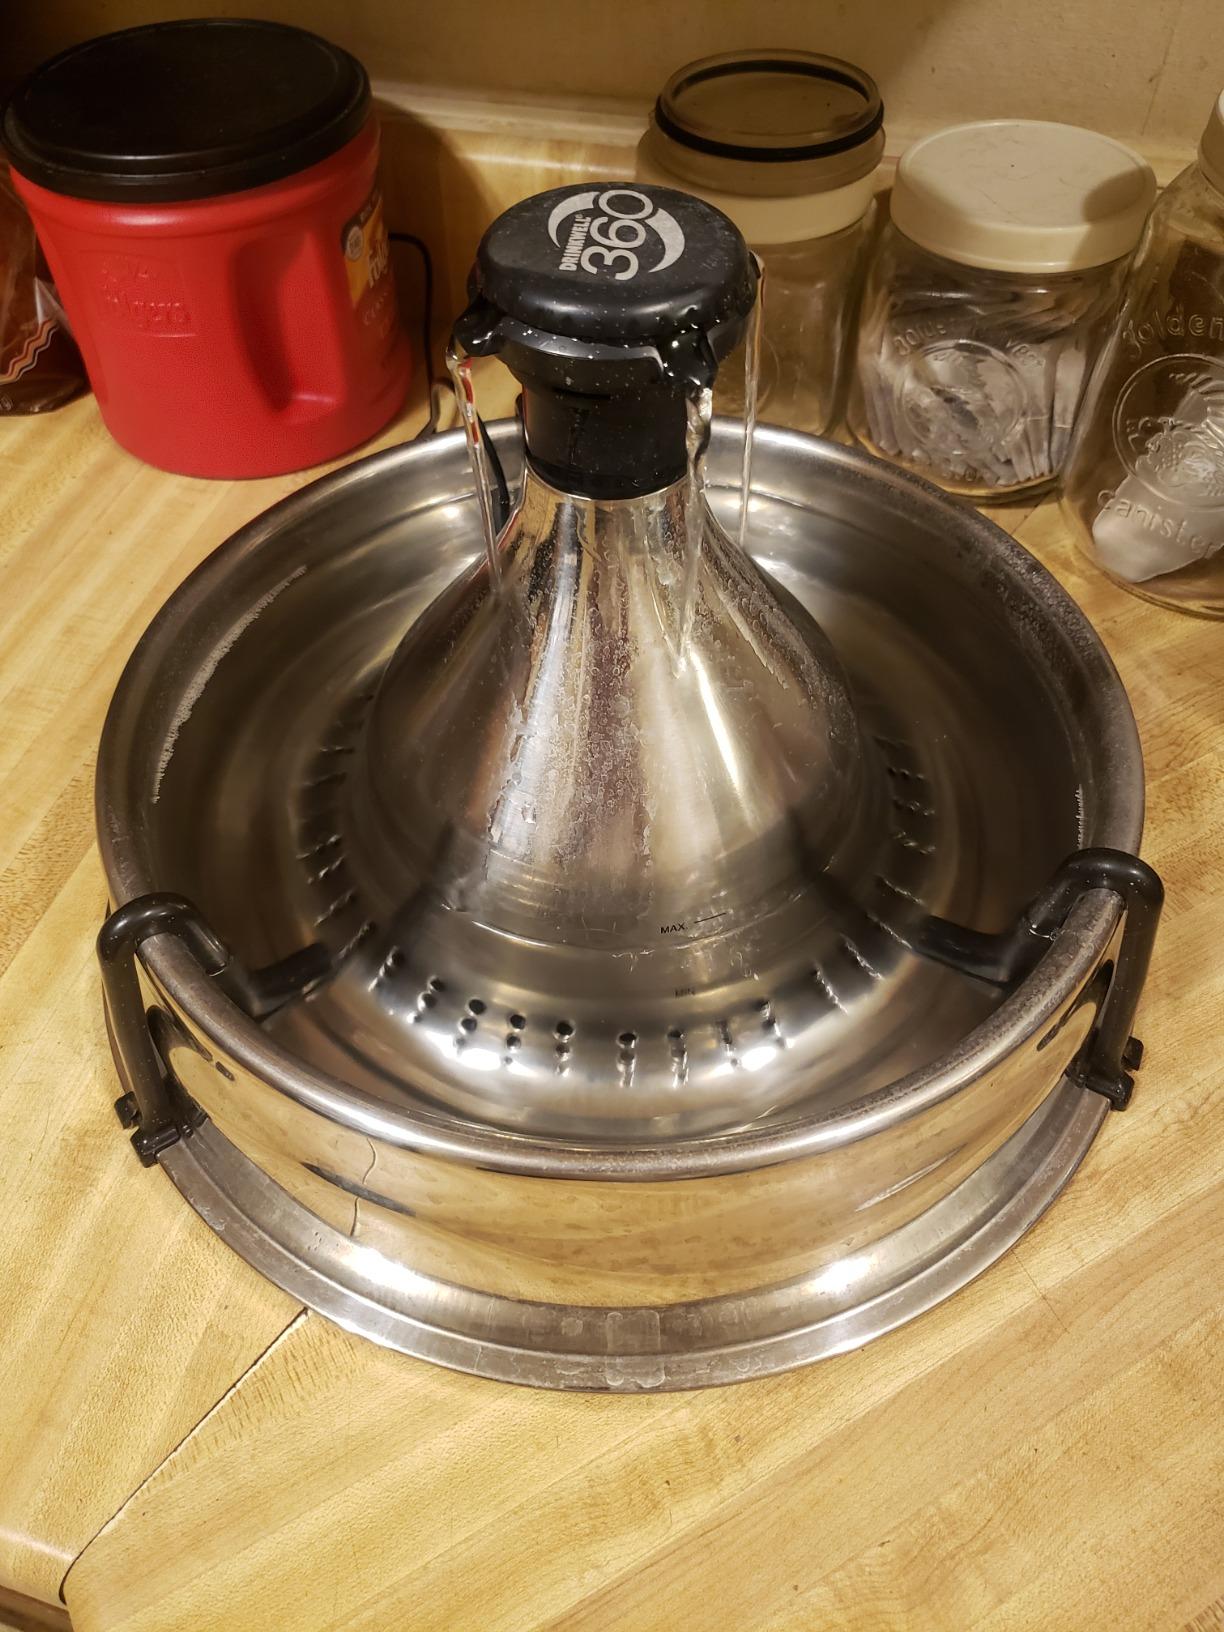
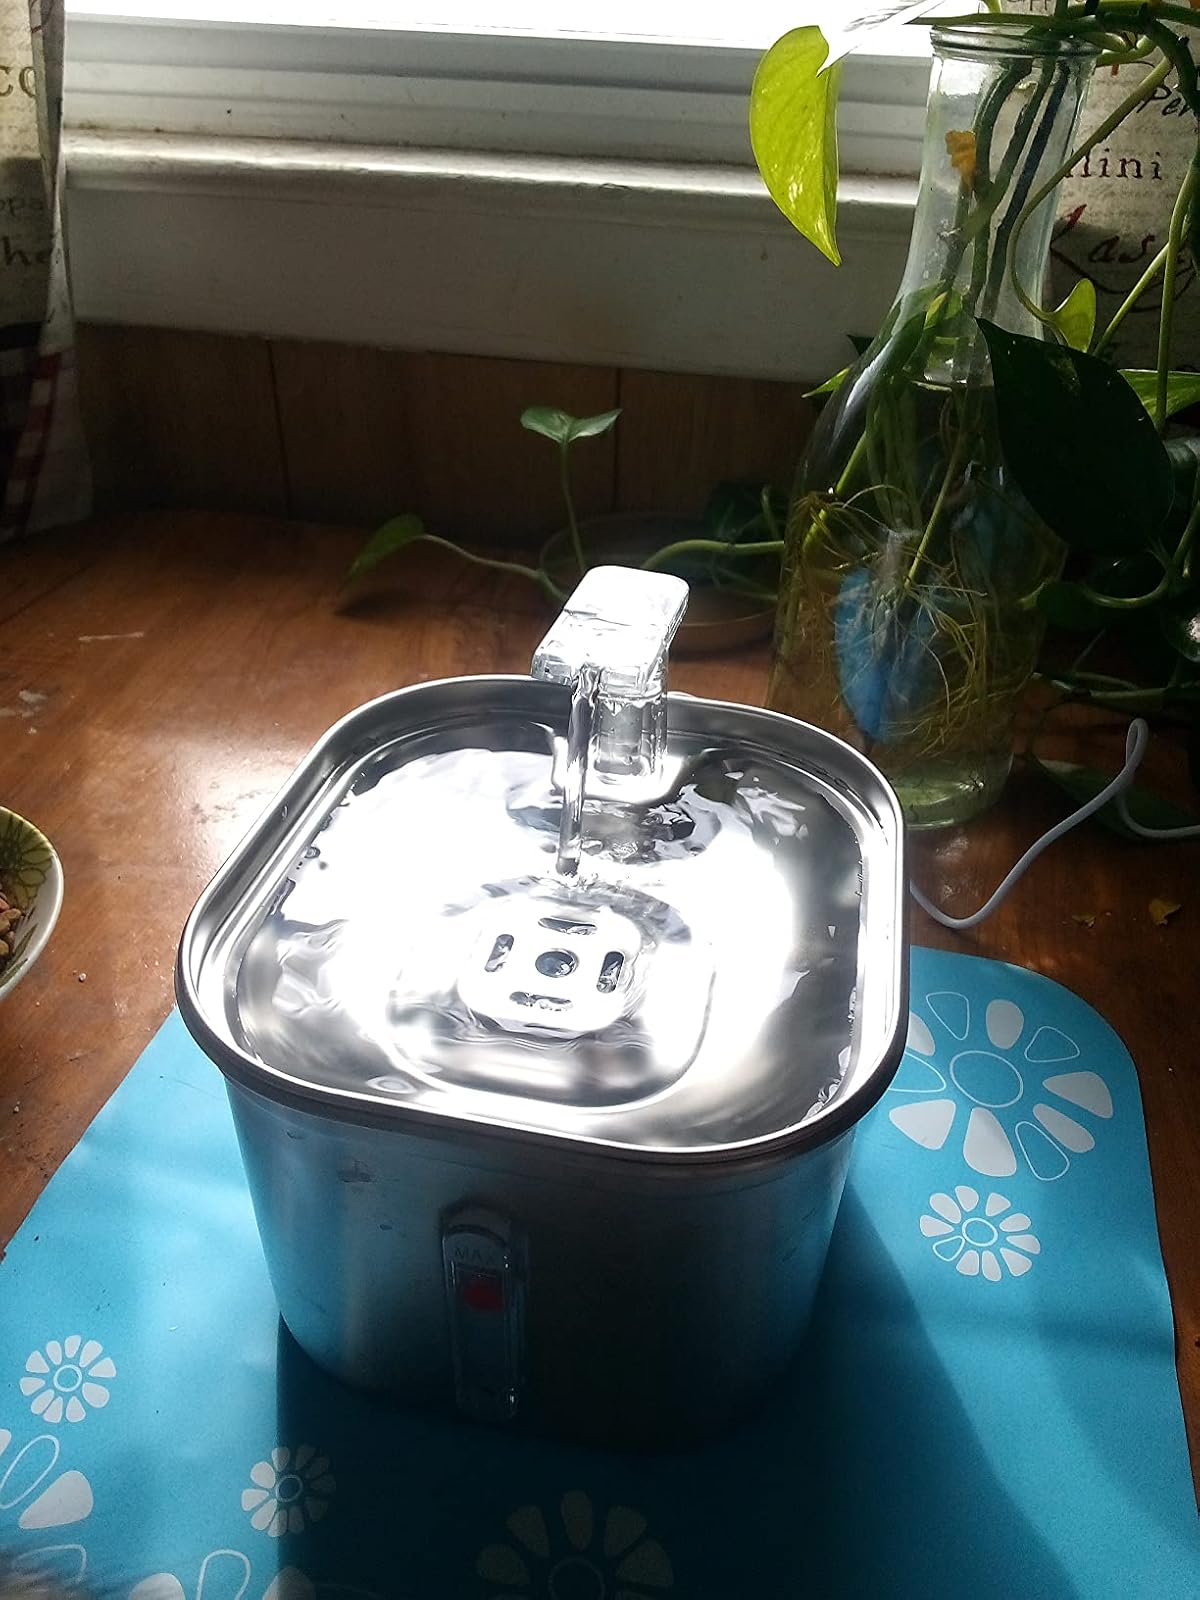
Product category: items_bowl
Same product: no